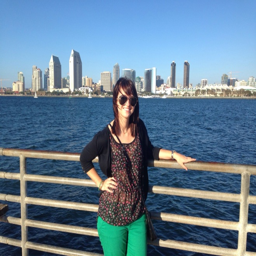
the view of the skyline